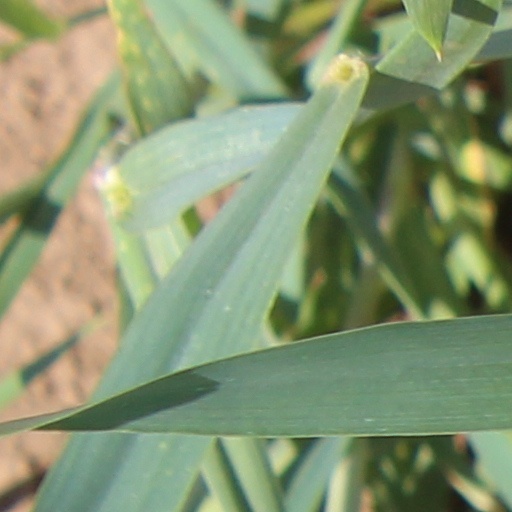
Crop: wheat